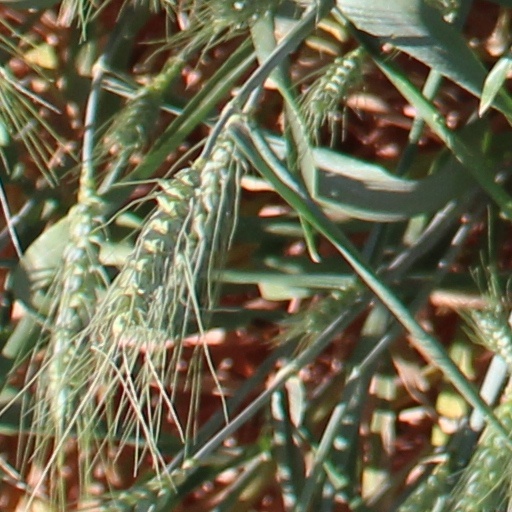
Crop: wheat